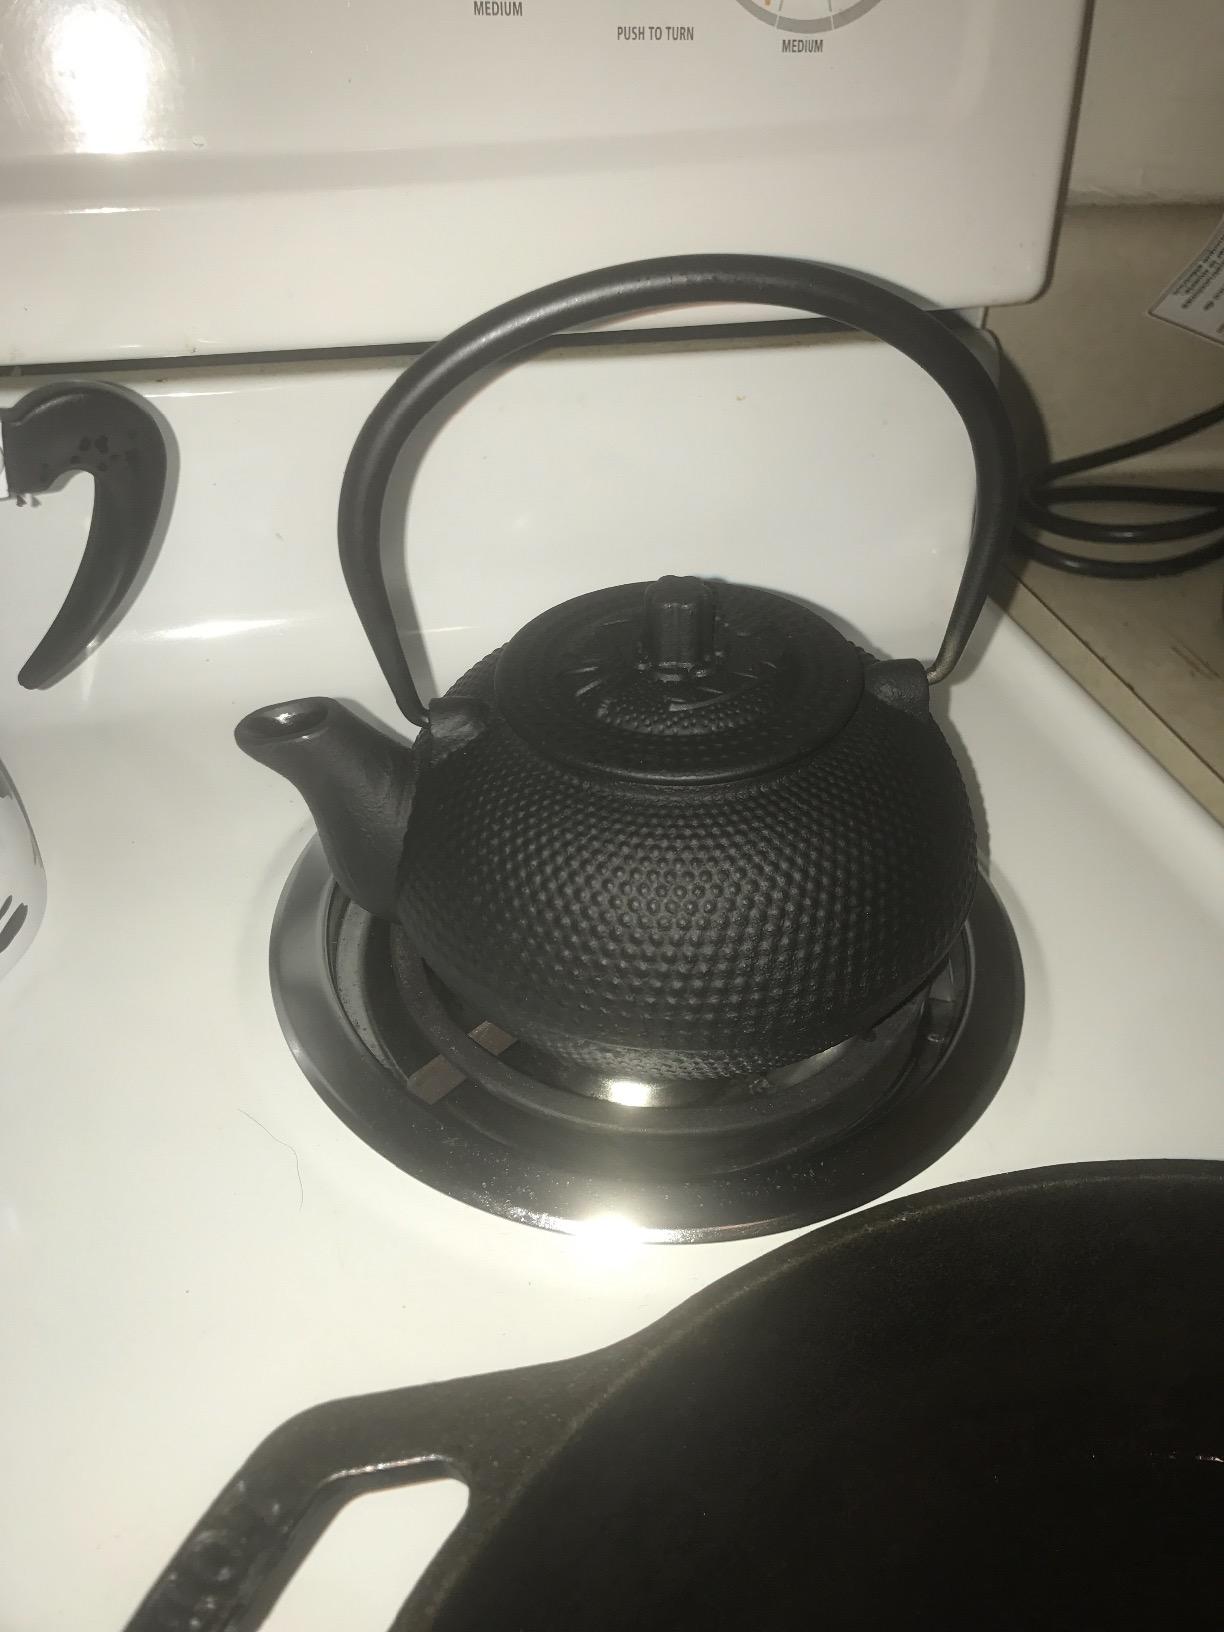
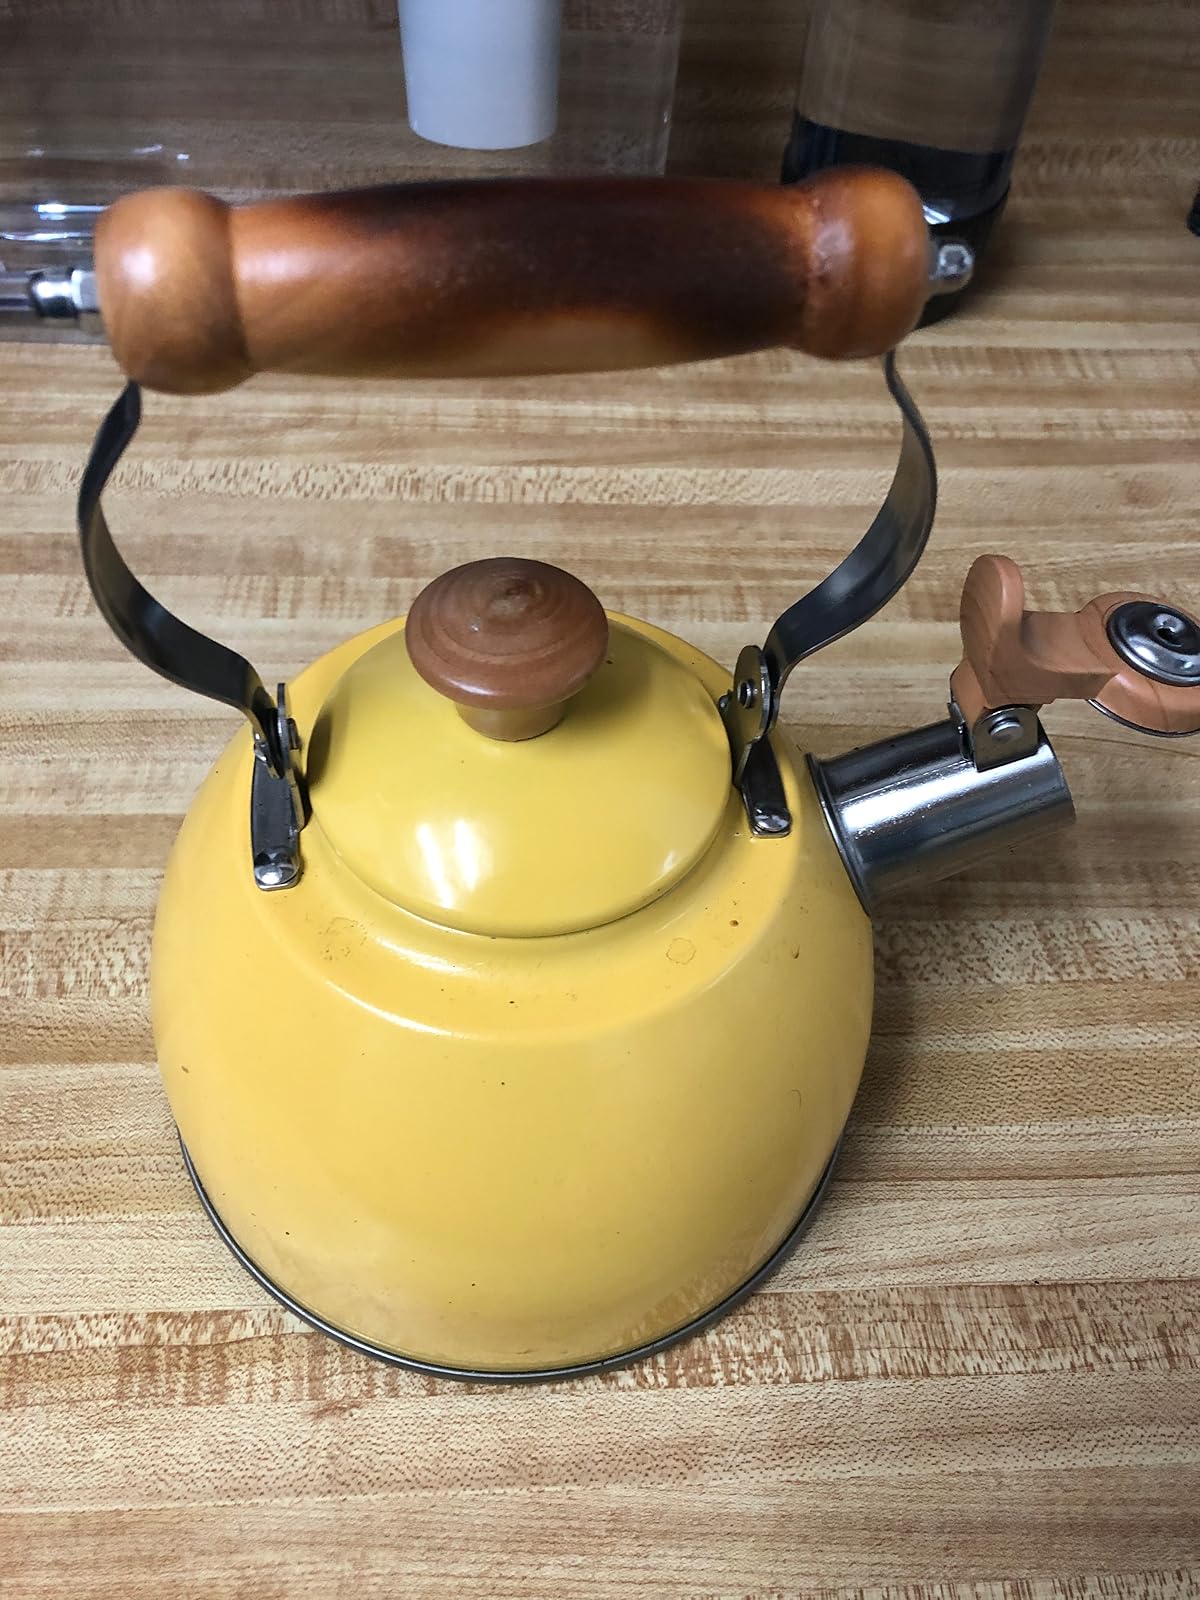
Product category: items_kettle
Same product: no